Abarth 3000 SP

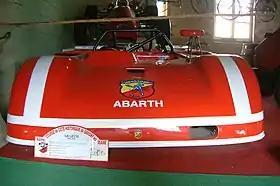

The Abarth 3000 Sport Prototipo was a sports car prototype made by Abarth & C. in Turin, Italy. It was the first Abarth with an engine with a capacity of more than 2-liters, after an already finished 6-liter twelve-cylinder from 1967 had become useless before it could be used due to a change in the regulations. The displacement for sports car prototypes was limited to 3 liters and for sports cars to 5 liters.